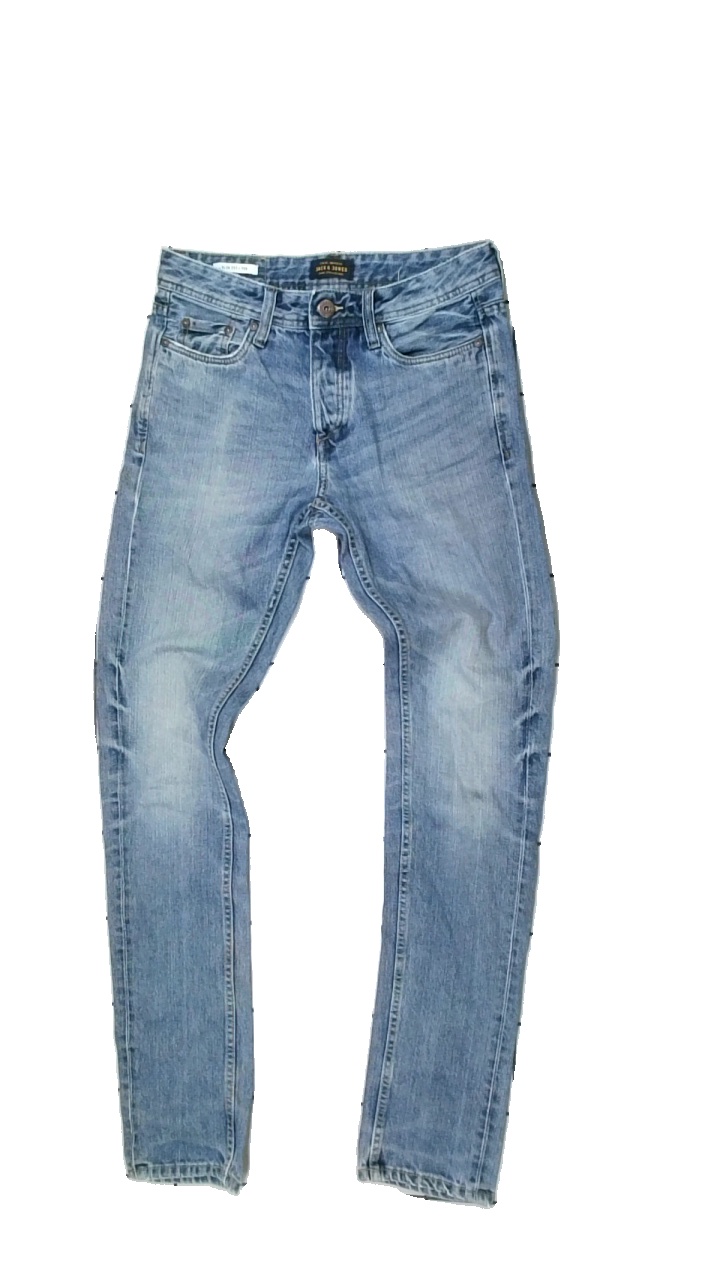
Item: Jeans (Ladies)
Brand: Jack And Jones
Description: blå jeans med hål ficka
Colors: Blue
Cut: Regular
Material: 100% cotton
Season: All
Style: Denim
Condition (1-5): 3
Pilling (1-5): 5
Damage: hål ficka
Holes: Major
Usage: Export
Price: <50